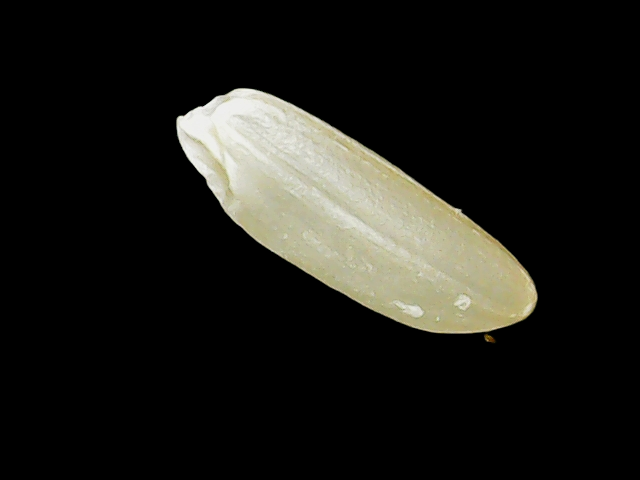
Rice variety: Binadhan12